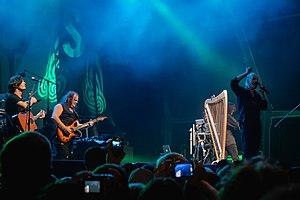
Alan Stivell en concert gratuit lors des Jeudis du port à Brest le 15 août 2013, avec en guest Pat O'May.
Alan Stivell, né Alan Cochevelou le 6 janvier 1944 à Riom, est un auteur-compositeur-interprète et musicien français. Il milite pour la reconnaissance culturelle, linguistique et politique de la Bretagne. Chanteur, il est aussi multi-instrumentiste : bombarde, cornemuse écossaise, flûte irlandaise, synthétiseurs et surtout harpe celtique.